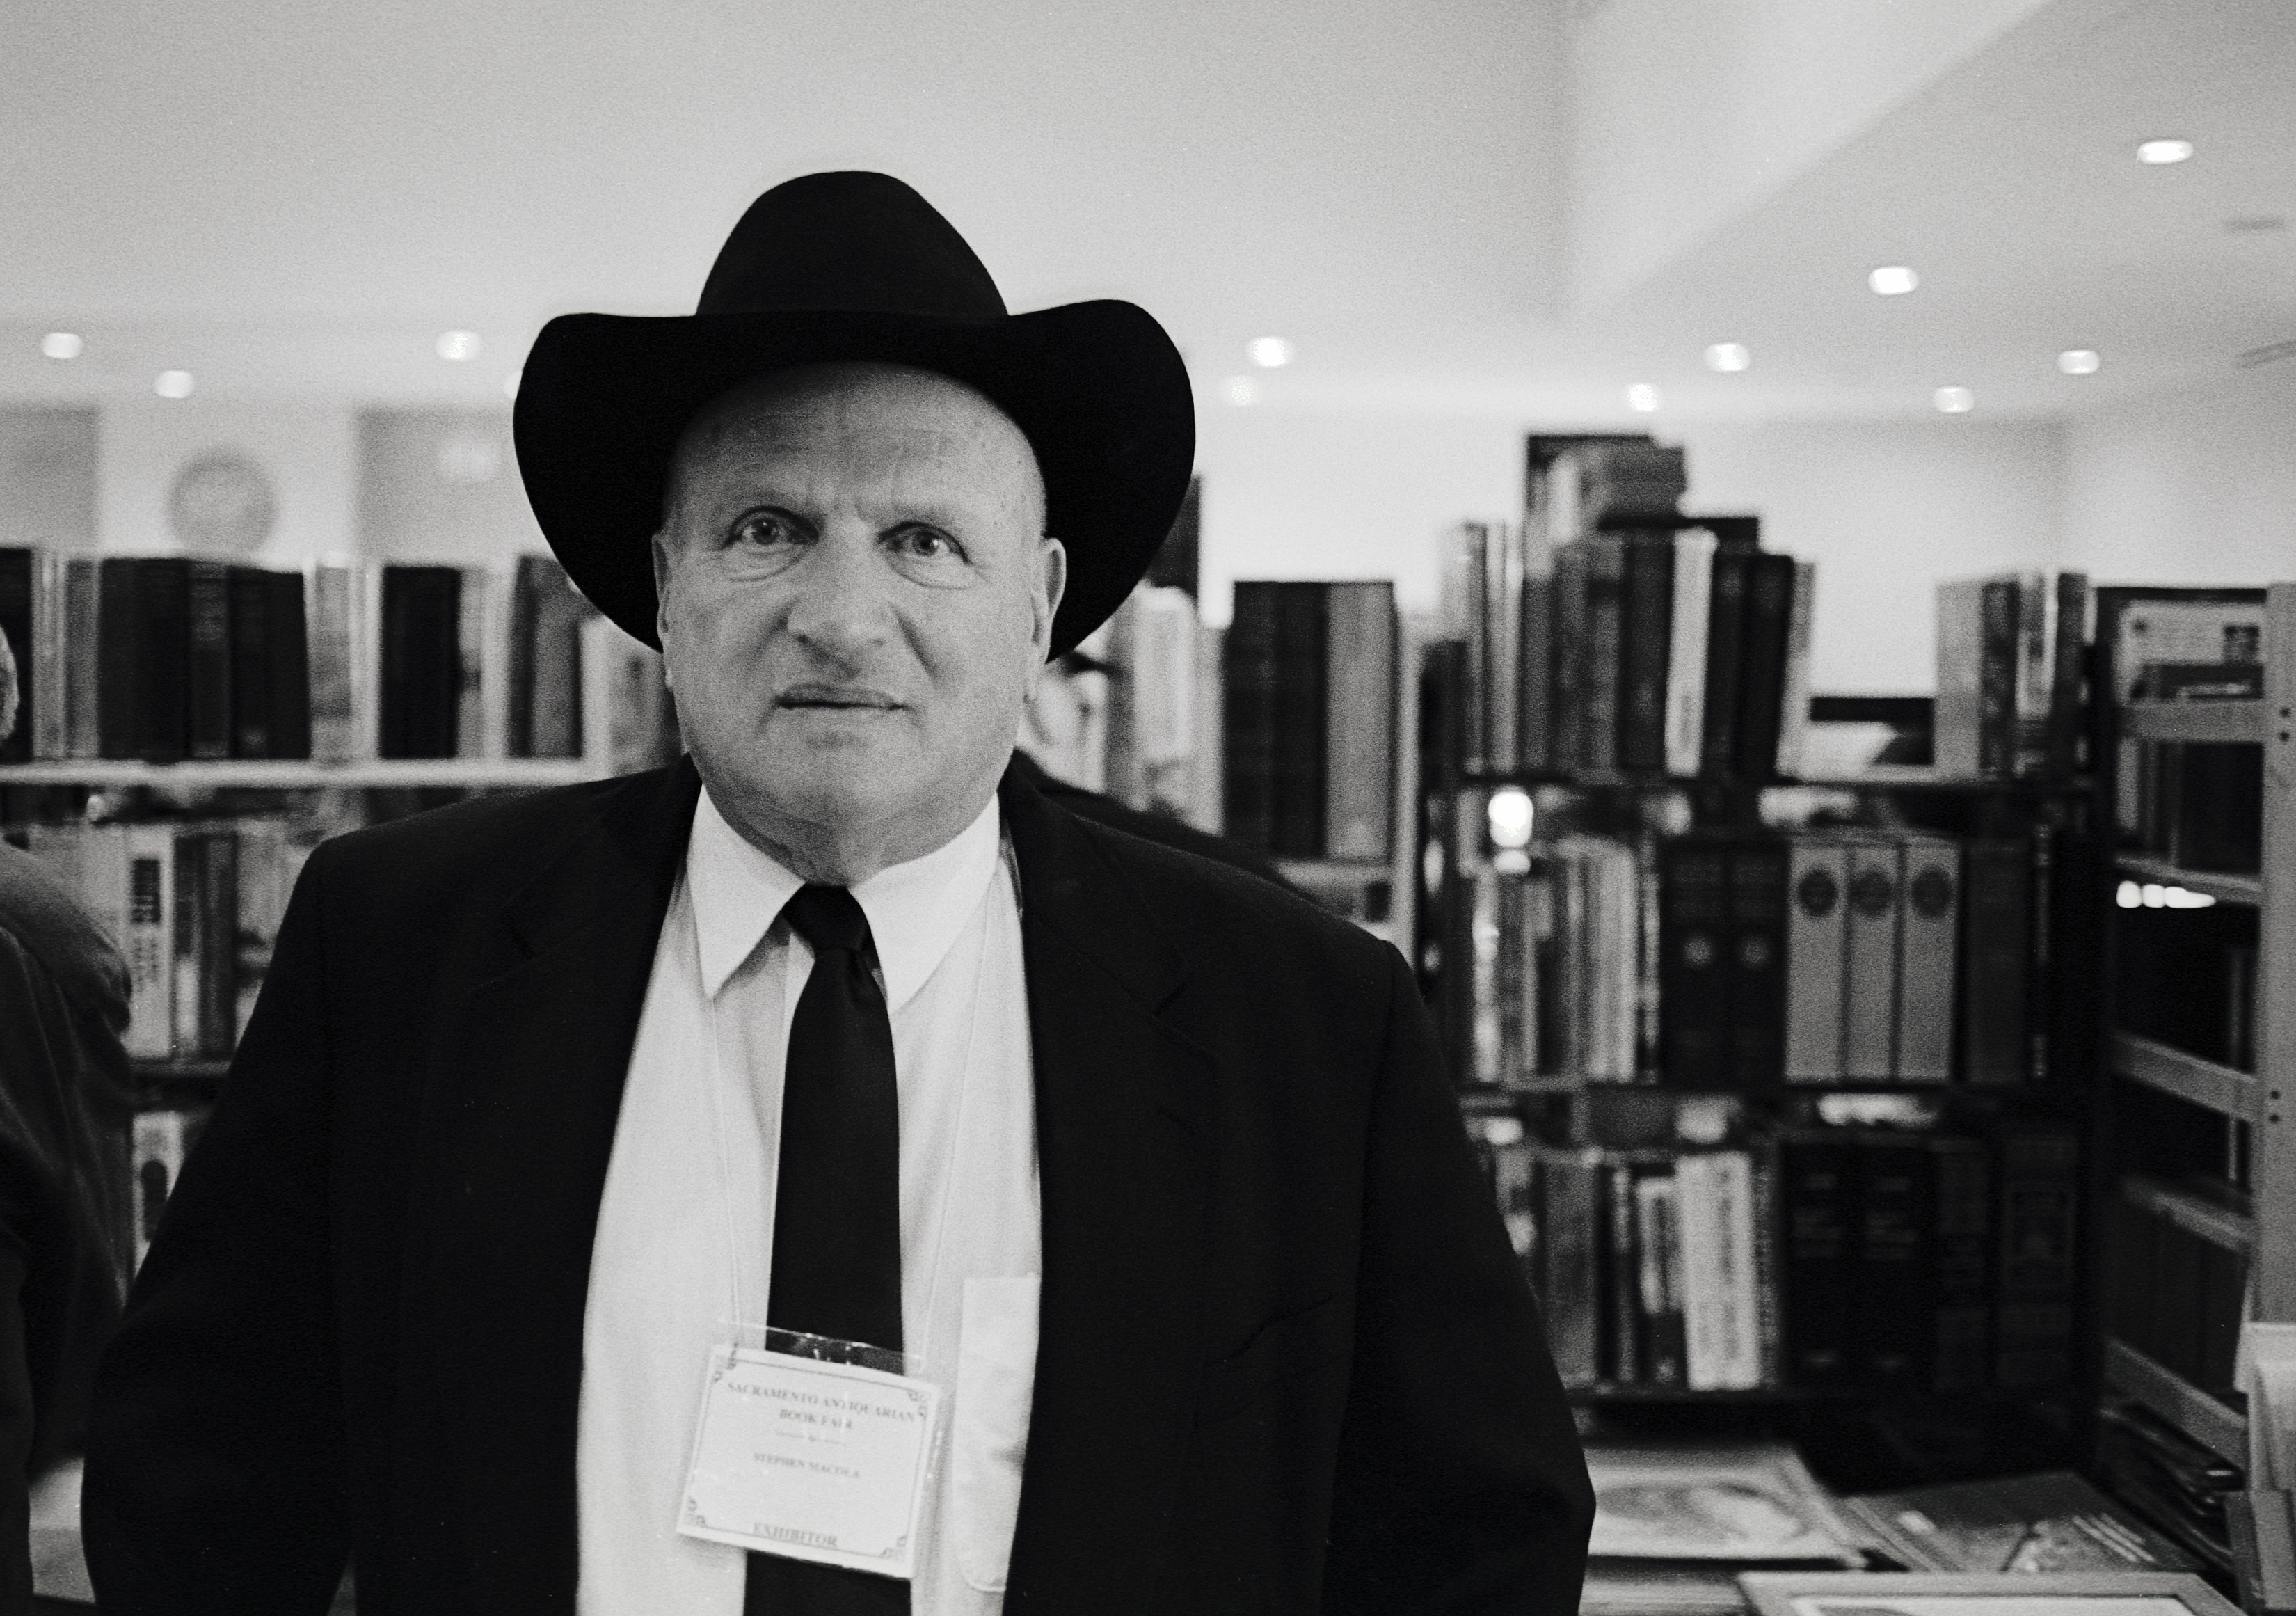
man, person, black and white, film, hat, profession, black, monochrome, photograph, scan, trix, kodak, monochrome photography